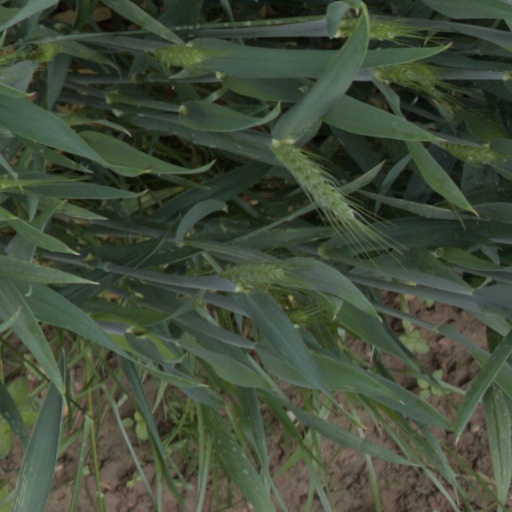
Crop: wheat